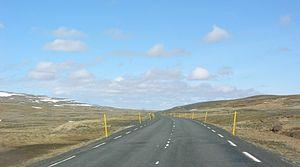
La route 1 ou route circulaire est la principale route d'Islande, d'une longueur de 1 339 kilomètres. Elle fait le tour du pays en suivant grossièrement le littoral. La route passe par pratiquement tous les villes et villages importants : Reykjavik, Borgarnes, Akureyri, Egilsstaðir, Höfn et Selfoss, ainsi que quelques grands sites touristiques tels que la Goðafoss, le Mývatn, la Jökulsárlón, la Skógafoss ou encore Kirkjubæjarklaustur.